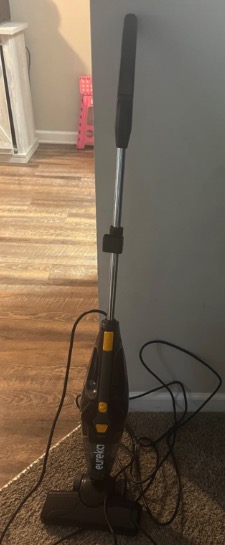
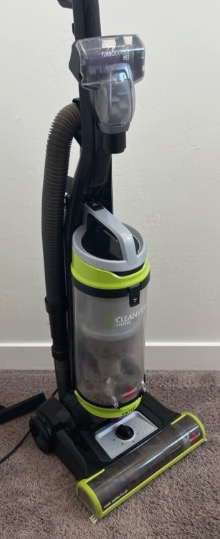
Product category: items_vacuum
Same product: no